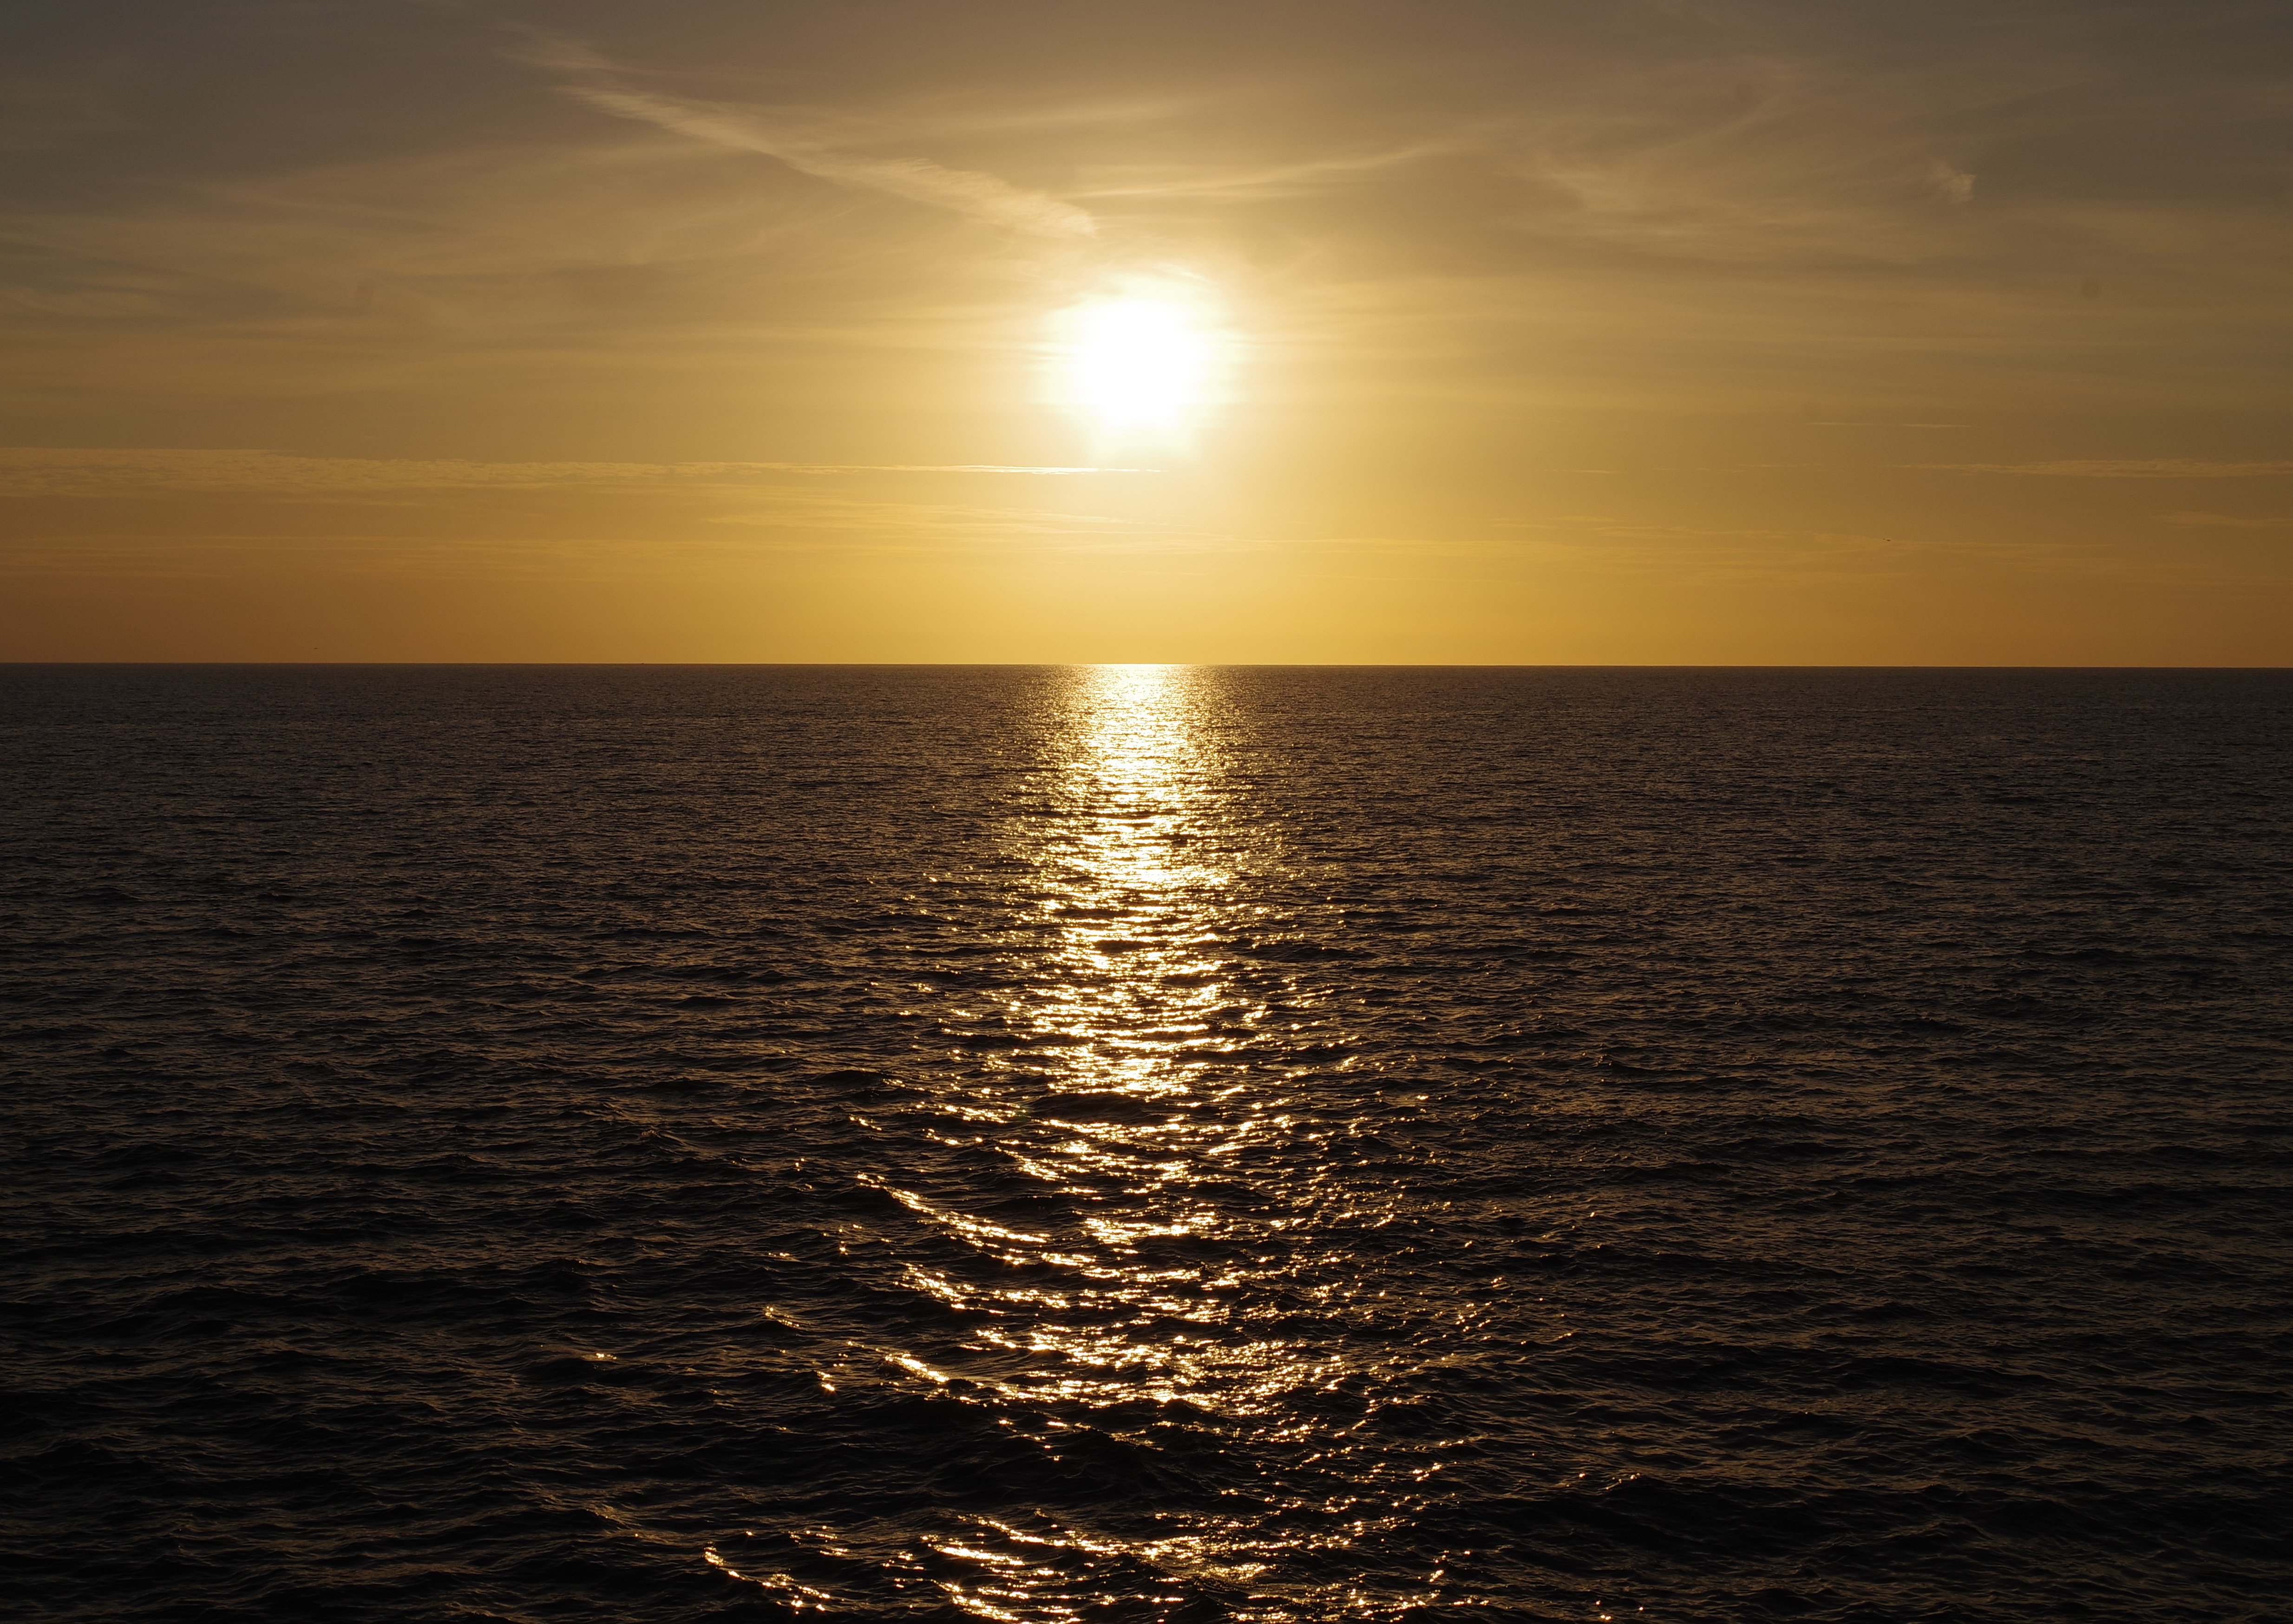
beach, sea, coast, ocean, horizon, sky, sun, sunrise, sunset, sunlight, morning, shore, wave, dawn, summer, dusk, evening, reflection, romantic, wales, dream, afterglow, astronomical object, sunset background, wind wave